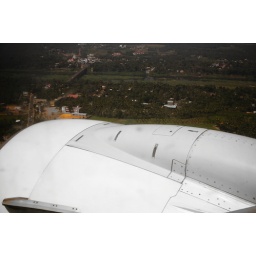
bridge over river kwai (ah, ok... over cochin :)